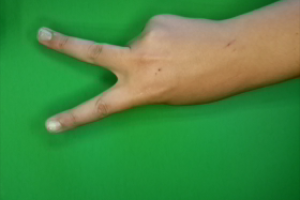
Label: scissors